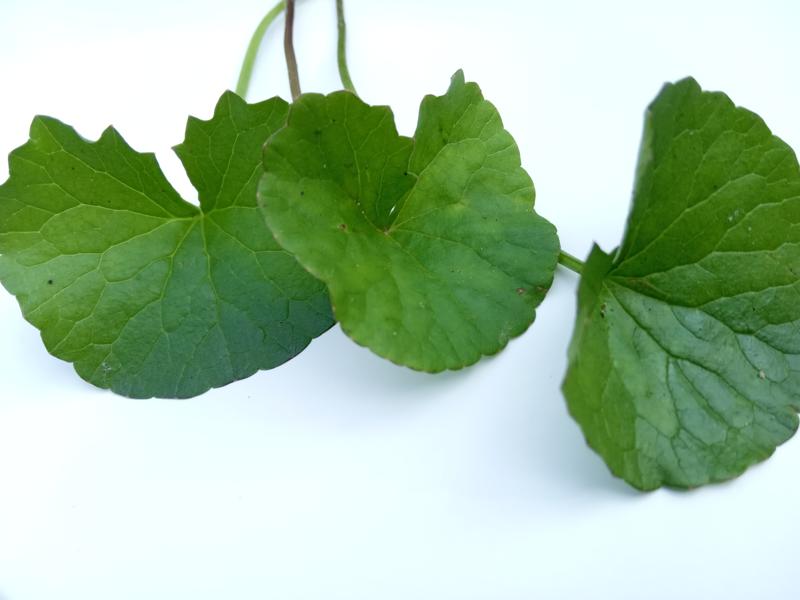
Weed species: Centella asiatica